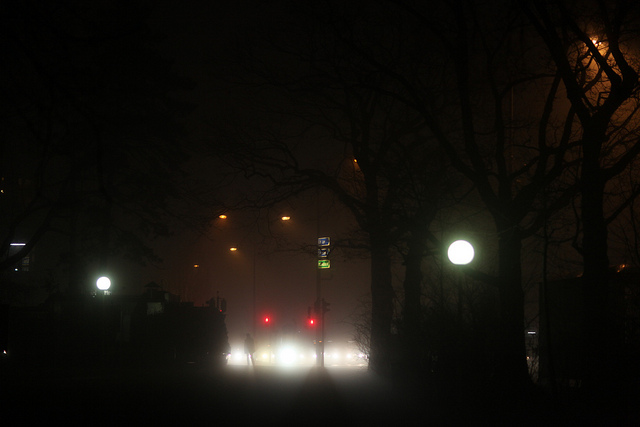
user: Given an image and a question. Answer the question in a short answer. Question: What atmospheric condition is making these lights seem blurry? Short Answer:
assistant: fog